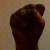
The image shows a hand gesture representing the letter 'S' in Indian Sign Language.